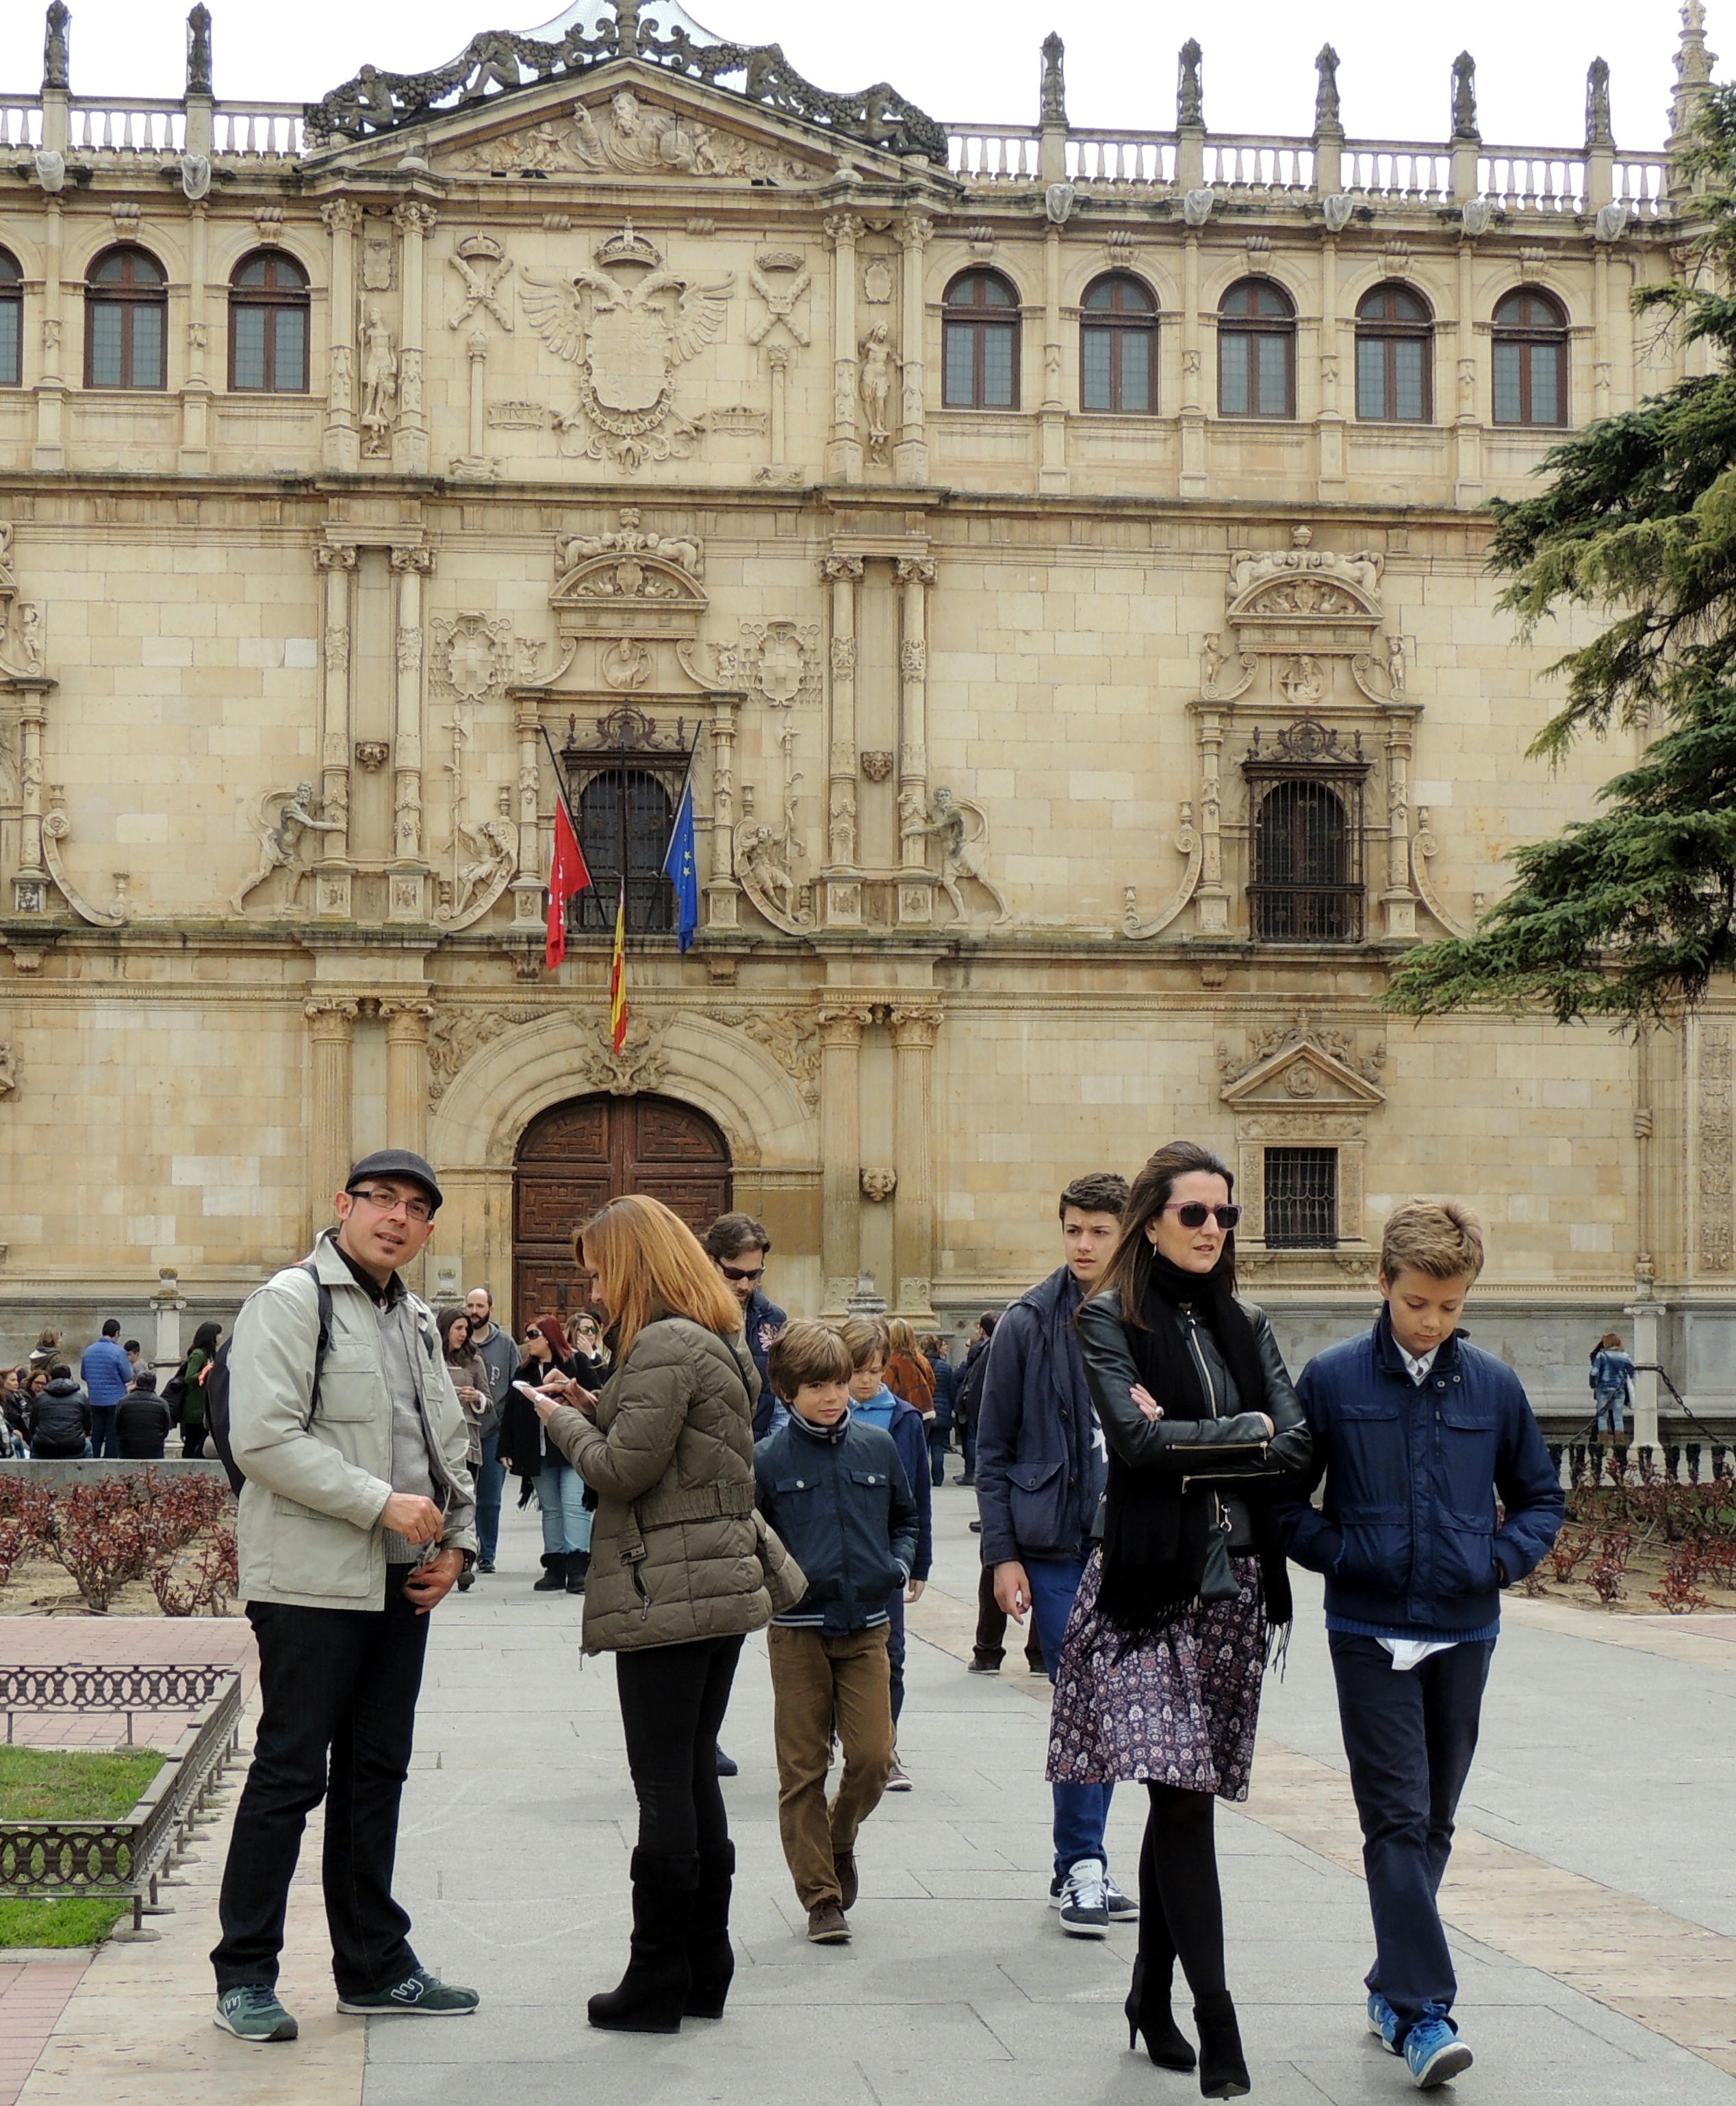
palace, tourism, temple, tours